Barinas (state)

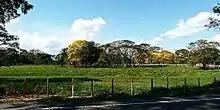
One of the many haciendas that exist in Barinas

Barinas was part of the Captaincy General of Venezuela since its creation. On February 15, 1786, King Carlos III decreed, over a territory that extended to cover the current states of Apure and Portuguesa, the creation of the Province of Barinas, separating it from Maracaibo. During this period, there was a remarkable diversification and economic growth, stimulated by the trade and cultivation of tobacco, sugar, indigo, cocoa, cotton, onoto and coffee. The Spaniards also built the first prison and hospital. There was a great population growth, as census records show.